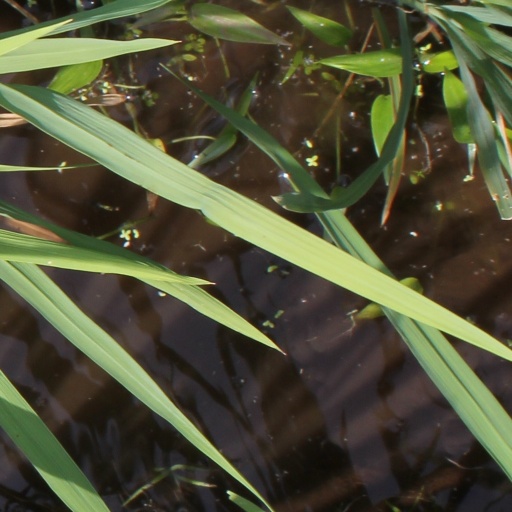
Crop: rice